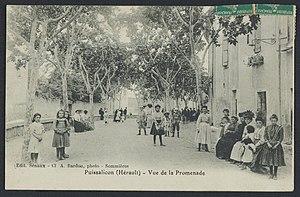
Puissalicon. - Vue de la Promenade
Puissalicon est une commune française située dans le département de l'Hérault en région Occitanie.